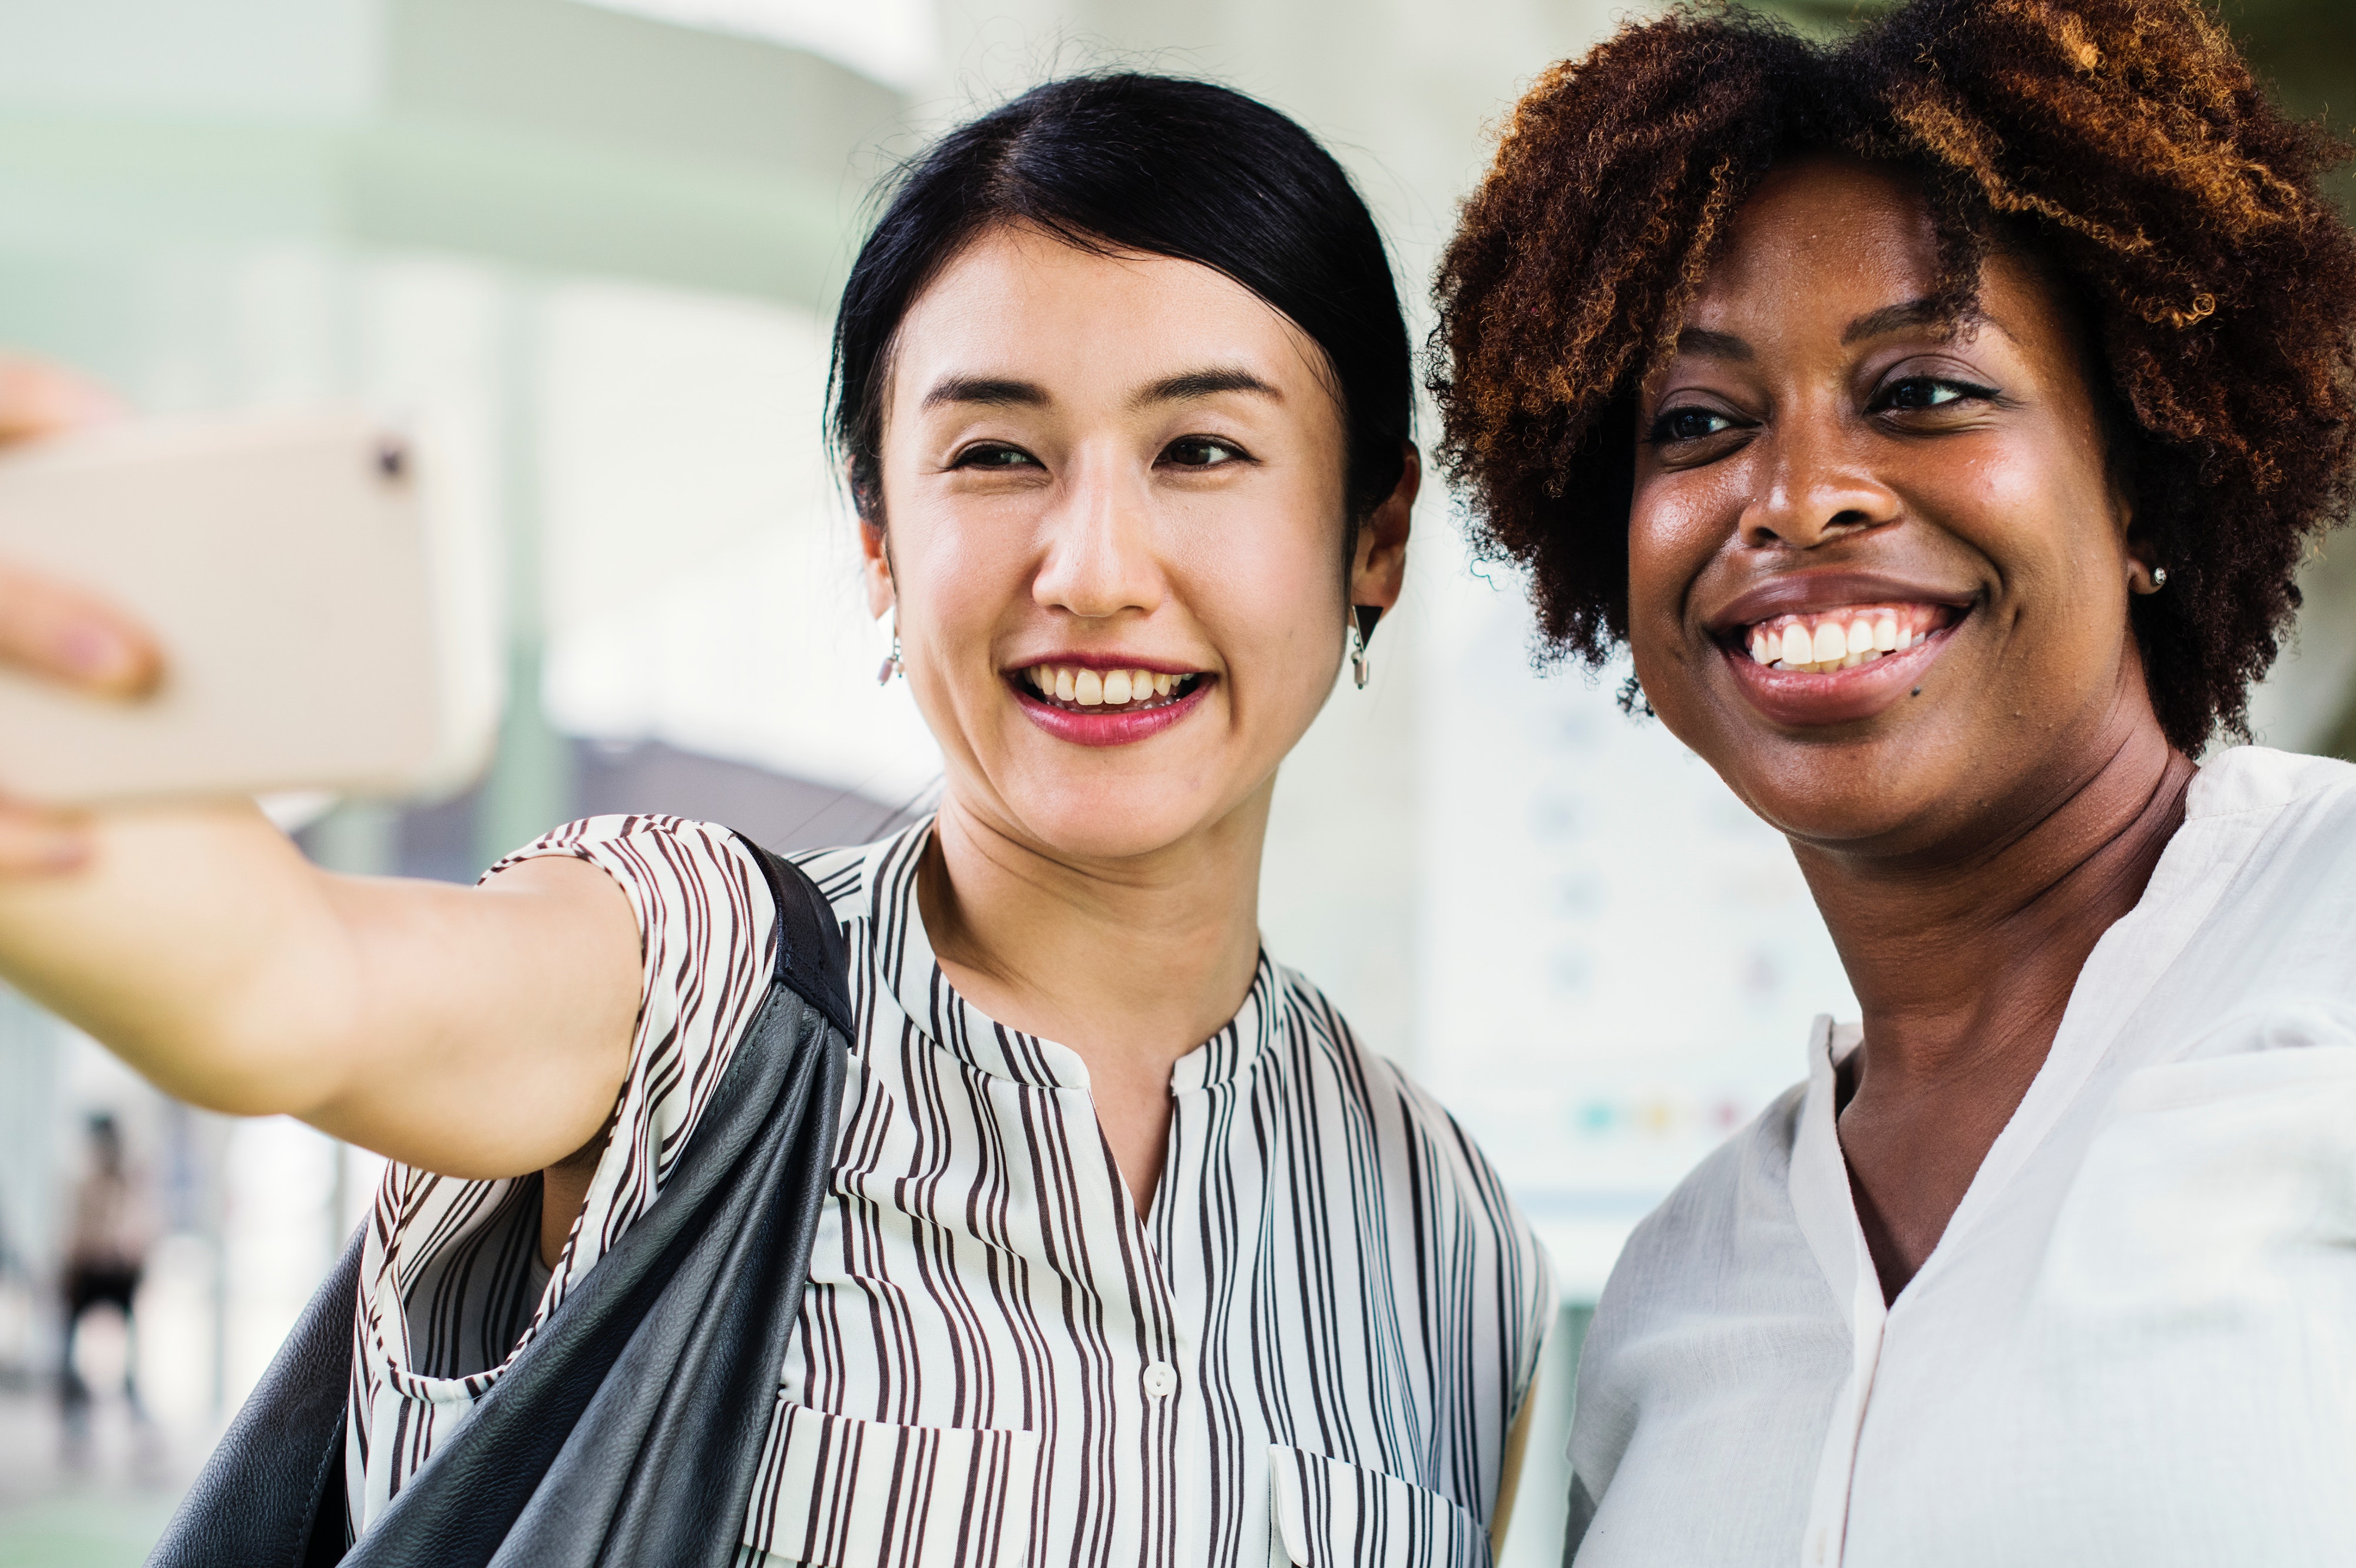
people, smile, fun, photography, happy, selfie, gesture